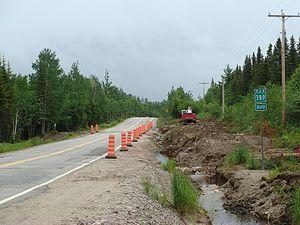
De par sa grande taille et sa population dispersée, le Québec a dû se doter d'un réseau de transport performant et très développé afin de soutenir sa croissance économique. Son accès à l'Atlantique via le fleuve Saint-Laurent lui a permis de développer un bon système portuaire, un des plus importants au Canada.